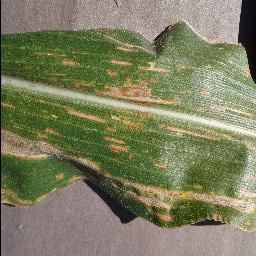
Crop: corn
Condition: (maize)_cercospora_spot_gray_spot